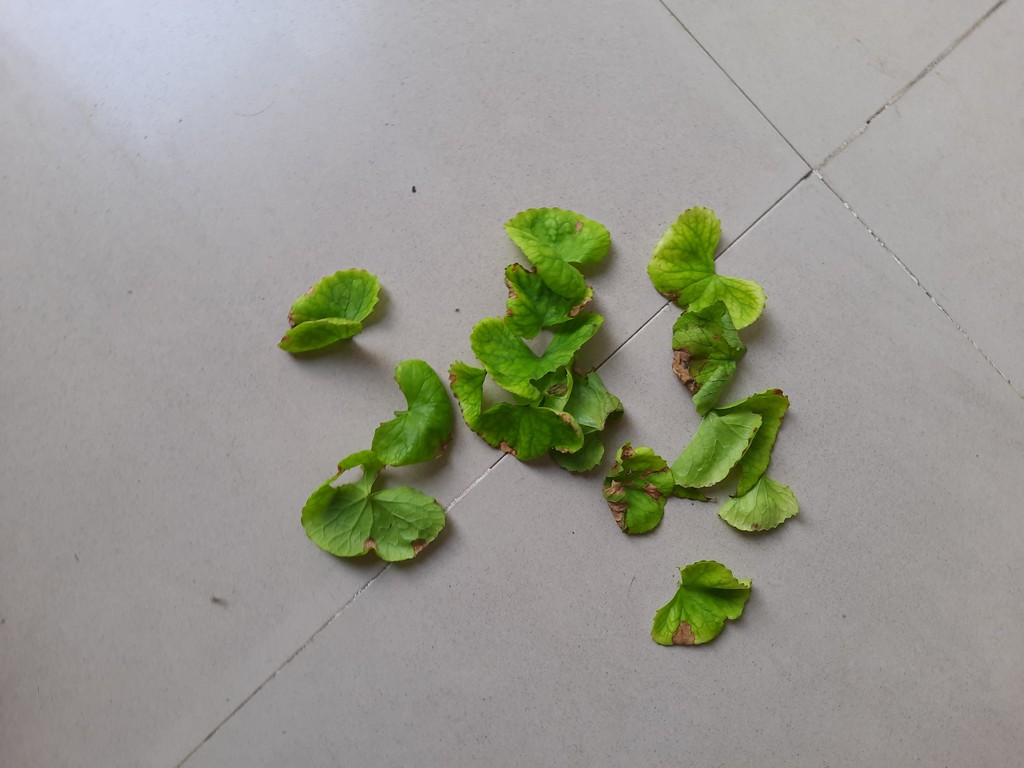
Label: Unhealthy